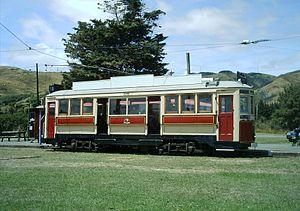
Le tramway de Wellington est l'ancien réseau de tramway de la ville de Wellington, capitale de la Nouvelle-Zélande. Actif de 1878 à 1964, il a comporté jusqu'à quatorze lignes pour 52 kilomètres de voies. Le tramway a progressivement été remplacé par un réseau de trolleybus.